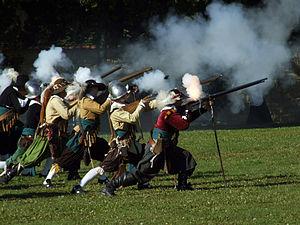
Le mousquetaire est un militaire armé d'un mousquet. Des corps d'armée de ce type ont existé dans plusieurs pays, mais le plus célèbre a été formé par les mousquetaires français, qui ont existé principalement aux XVIIᵉ et XVIIIᵉ siècles. Dans les arts, les mousquetaires ont été rendus célèbres au XIXᵉ siècle par plusieurs œuvres littéraires, dont le roman Les Trois Mousquetaires d'Alexandre Dumas et la pièce de théâtre Cyrano de Bergerac d'Edmond Rostand, qui s'inspirent librement des vies respectives de l'homme de guerre D'Artagnan et de l'écrivain libertin Savinien de Cyrano de Bergerac. Ces œuvres ont elles-mêmes alimenté le genre du roman de cape et d'épée, à son tour décliné sur d'autres supports.
La Révolte de Bohême est un soulèvement de la Couronne de Bohême contre le règne de la dynastie des Habsbourg. Cet évènement est un déclencheur de la guerre de Trente Ans.